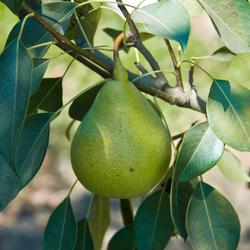
Label: Pear